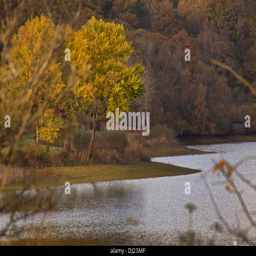
water reservoir lake in the autumn